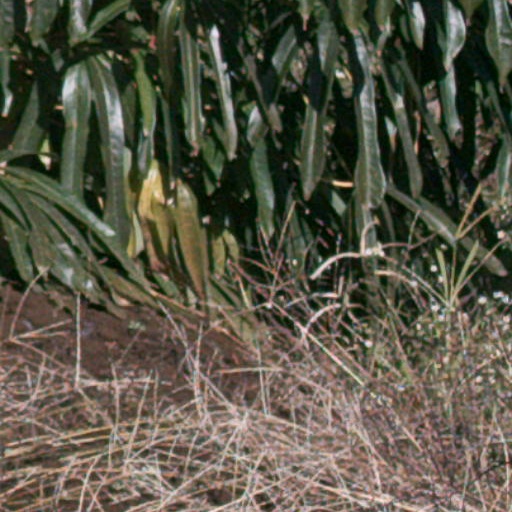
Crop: cassava